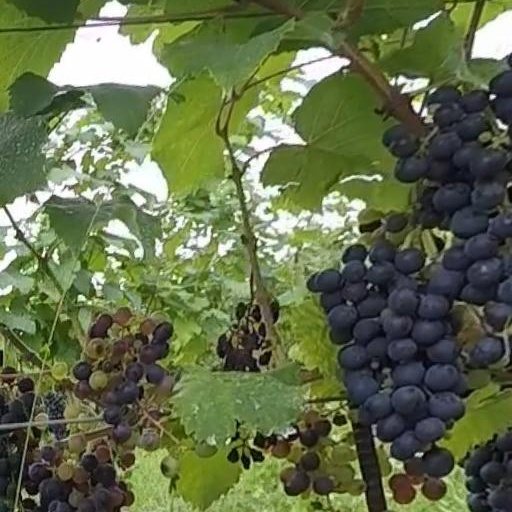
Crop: grape